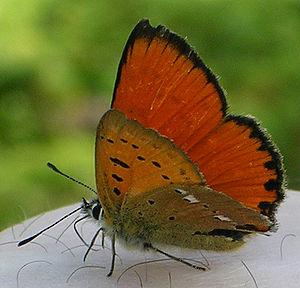
Argus est un nom vernaculaire français ambigu qui désigne plusieurs espèces différentes de lépidoptères de la famille des Lycaenidae, principalement de la sous-famille des Polyommatinae, mais aussi de celle des Lycaeninae.